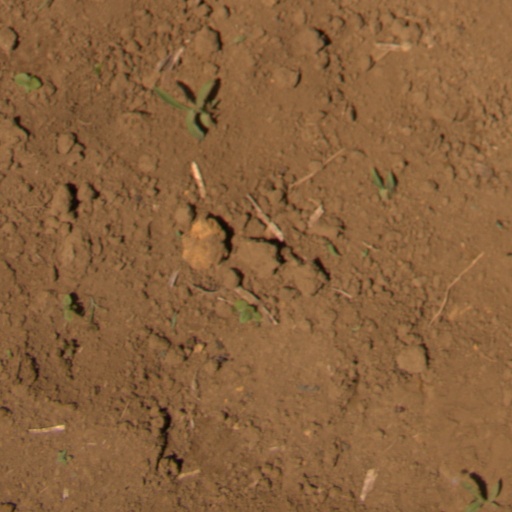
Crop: Jerusalem artichoke